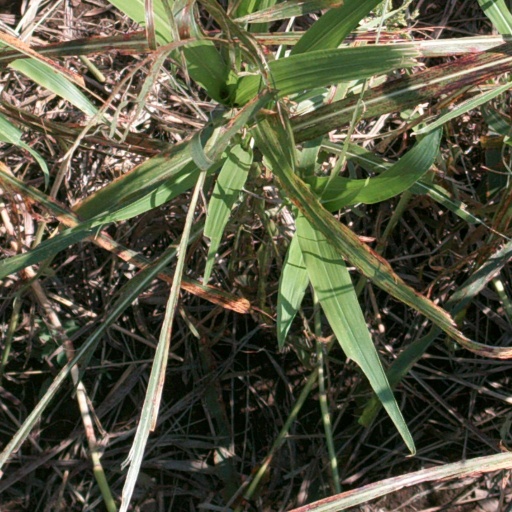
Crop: sorghum